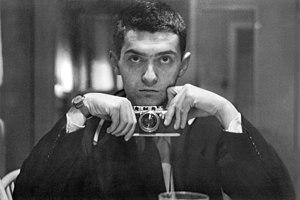
Dans la série d'animation américaine Les Simpson, les épisodes contiennent presque tous des références culturelles, principalement à des films, mais également à des œuvres picturales célèbres, des œuvres musicales, des bandes dessinées, des œuvres littéraires, d'autres séries, des évènements historiques, ou bien encore à des légendes urbaines.
Paolo Conte, né le 6 janvier 1937 à Asti, est un chanteur, auteur-compositeur-interprète, parolier et instrumentiste italien fortement influencé par le jazz et le blues. Ses morceaux les plus célèbres sont notamment Come di, Via con me, Un gelato al limon, Diavolo rosso, Gli impermeabili, Max, Dancing, Sotto le stelle del jazz et Sparring Partner.
Leica Camera AG est un fabricant allemand réputé d'appareils photographiques et d'optiques. Son siège social se trouve à Wetzlar, en Allemagne, là où l'entreprise a été fondée.
Drames et Ombres sont les photographies de Stanley Kubrick à l'époque où il était photographe pour le magazine new-yorkais Look entre 1945 et 1950. Le livre présente 400 photographies extraites des 12 000 images prises par Stanley Kubrick durant cette période.
On Top of the World est une chanson du groupe de rock américain Imagine Dragons pour leur premier EP majeur, Continued Silence, où elle apparaît comme étant le troisième morceau. La chanson apparaît également sur leur premier album studio Night Visions en tant que cinquième piste. On Top of the World est sorti numériquement sous forme de single le 18 mars 2013.